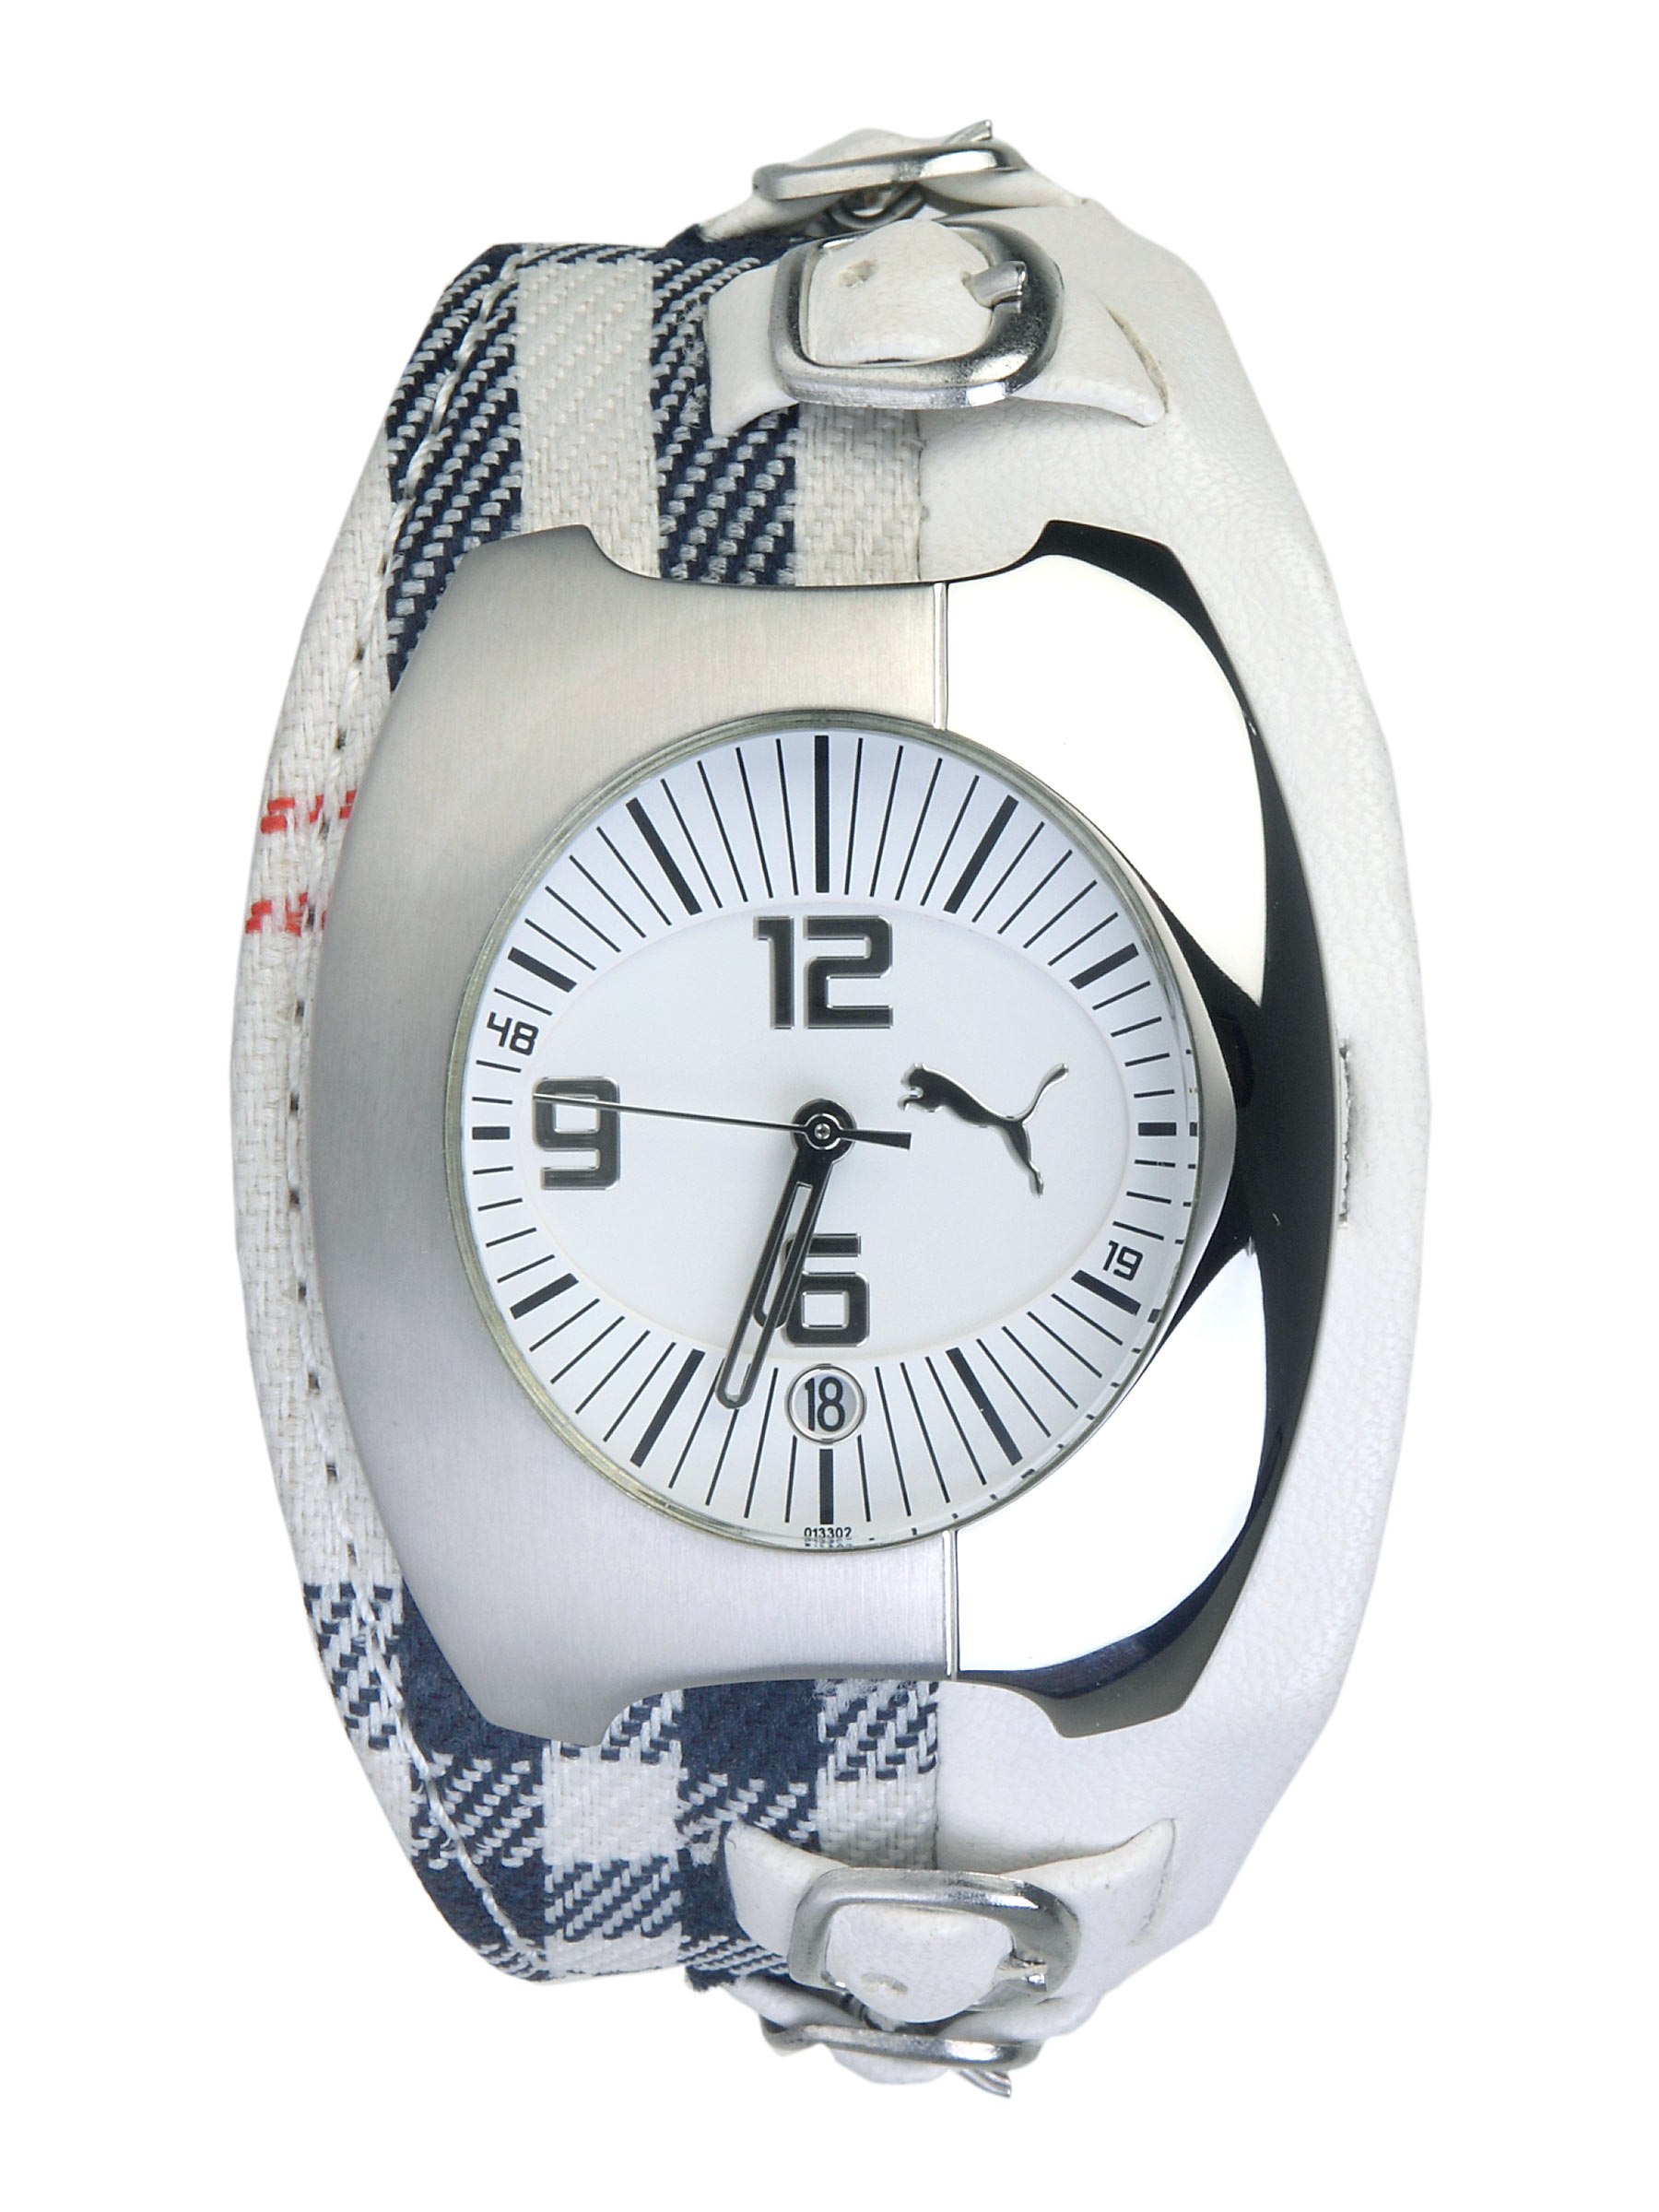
Puma Women Finesse 232 White Watches
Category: Accessories / Watches / Watches
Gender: Women
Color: White
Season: Winter 2016
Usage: Casual